Father of the Bride Part 3(ish)

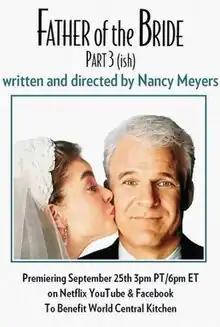
An official promotional poster that was used during advertising for the short film.

Following the release of "Father of the Bride Part II", it was confirmed in 1996 that initial work had begun on a third installment. Meyers stated at that time, that she and Charles Shyer were writing a story that would see the Banks family "confronting serious problems in their relationship – but ending up with a stronger bond than ever." In June 2014, rumors arose regarding the plot including a gay wedding for Matty Banks, but Steve Martin denied these rumors. By February 2016, Martin cast doubt on the realization of a third installment stating that while he would like to play the grandfather role, he didn't know if it would actually be made. By October 2017, George Newbern confirmed that a script was being written, expressing excitement for the story that was being developed. In July 2018, Kimberly Williams-Paisley expressed interest in reprising her role should the third movie be realized.